Frank Kendall III

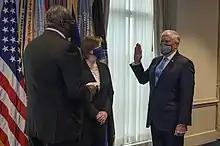
Kendall is sworn in as the 26th secretary of the Air Force by Secretary of Defense General Lloyd Austin at the Pentagon, Washington, D.C., August 4, 2021.

Kendall began his career as a U.S. Army officer. After several assignments including postings to Germany and teaching engineering at West Point, he joined the civil service working as a systems engineer in missile defense. In 1986, he became the Assistant Deputy Under Secretary for Strategic Defense Systems as a member of the Senior Executive Service. From 1989 to 1994, he served as acting and then permanent Deputy Director of Defense Research and Engineering with responsibility for all U.S. conventional weapon systems research and development programs. After leaving government service in 1994, Kendall served as Corporate Vice President of Engineering at Raytheon and later as a consultant. During this period, Kendall acquired a J.D. degree from Georgetown University Law Center and worked on a pro bono basis as a human rights attorney.